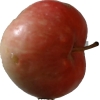
Label: Apple 10